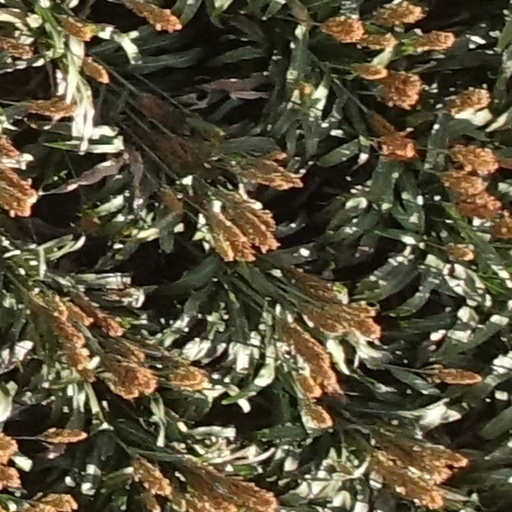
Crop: sorghum